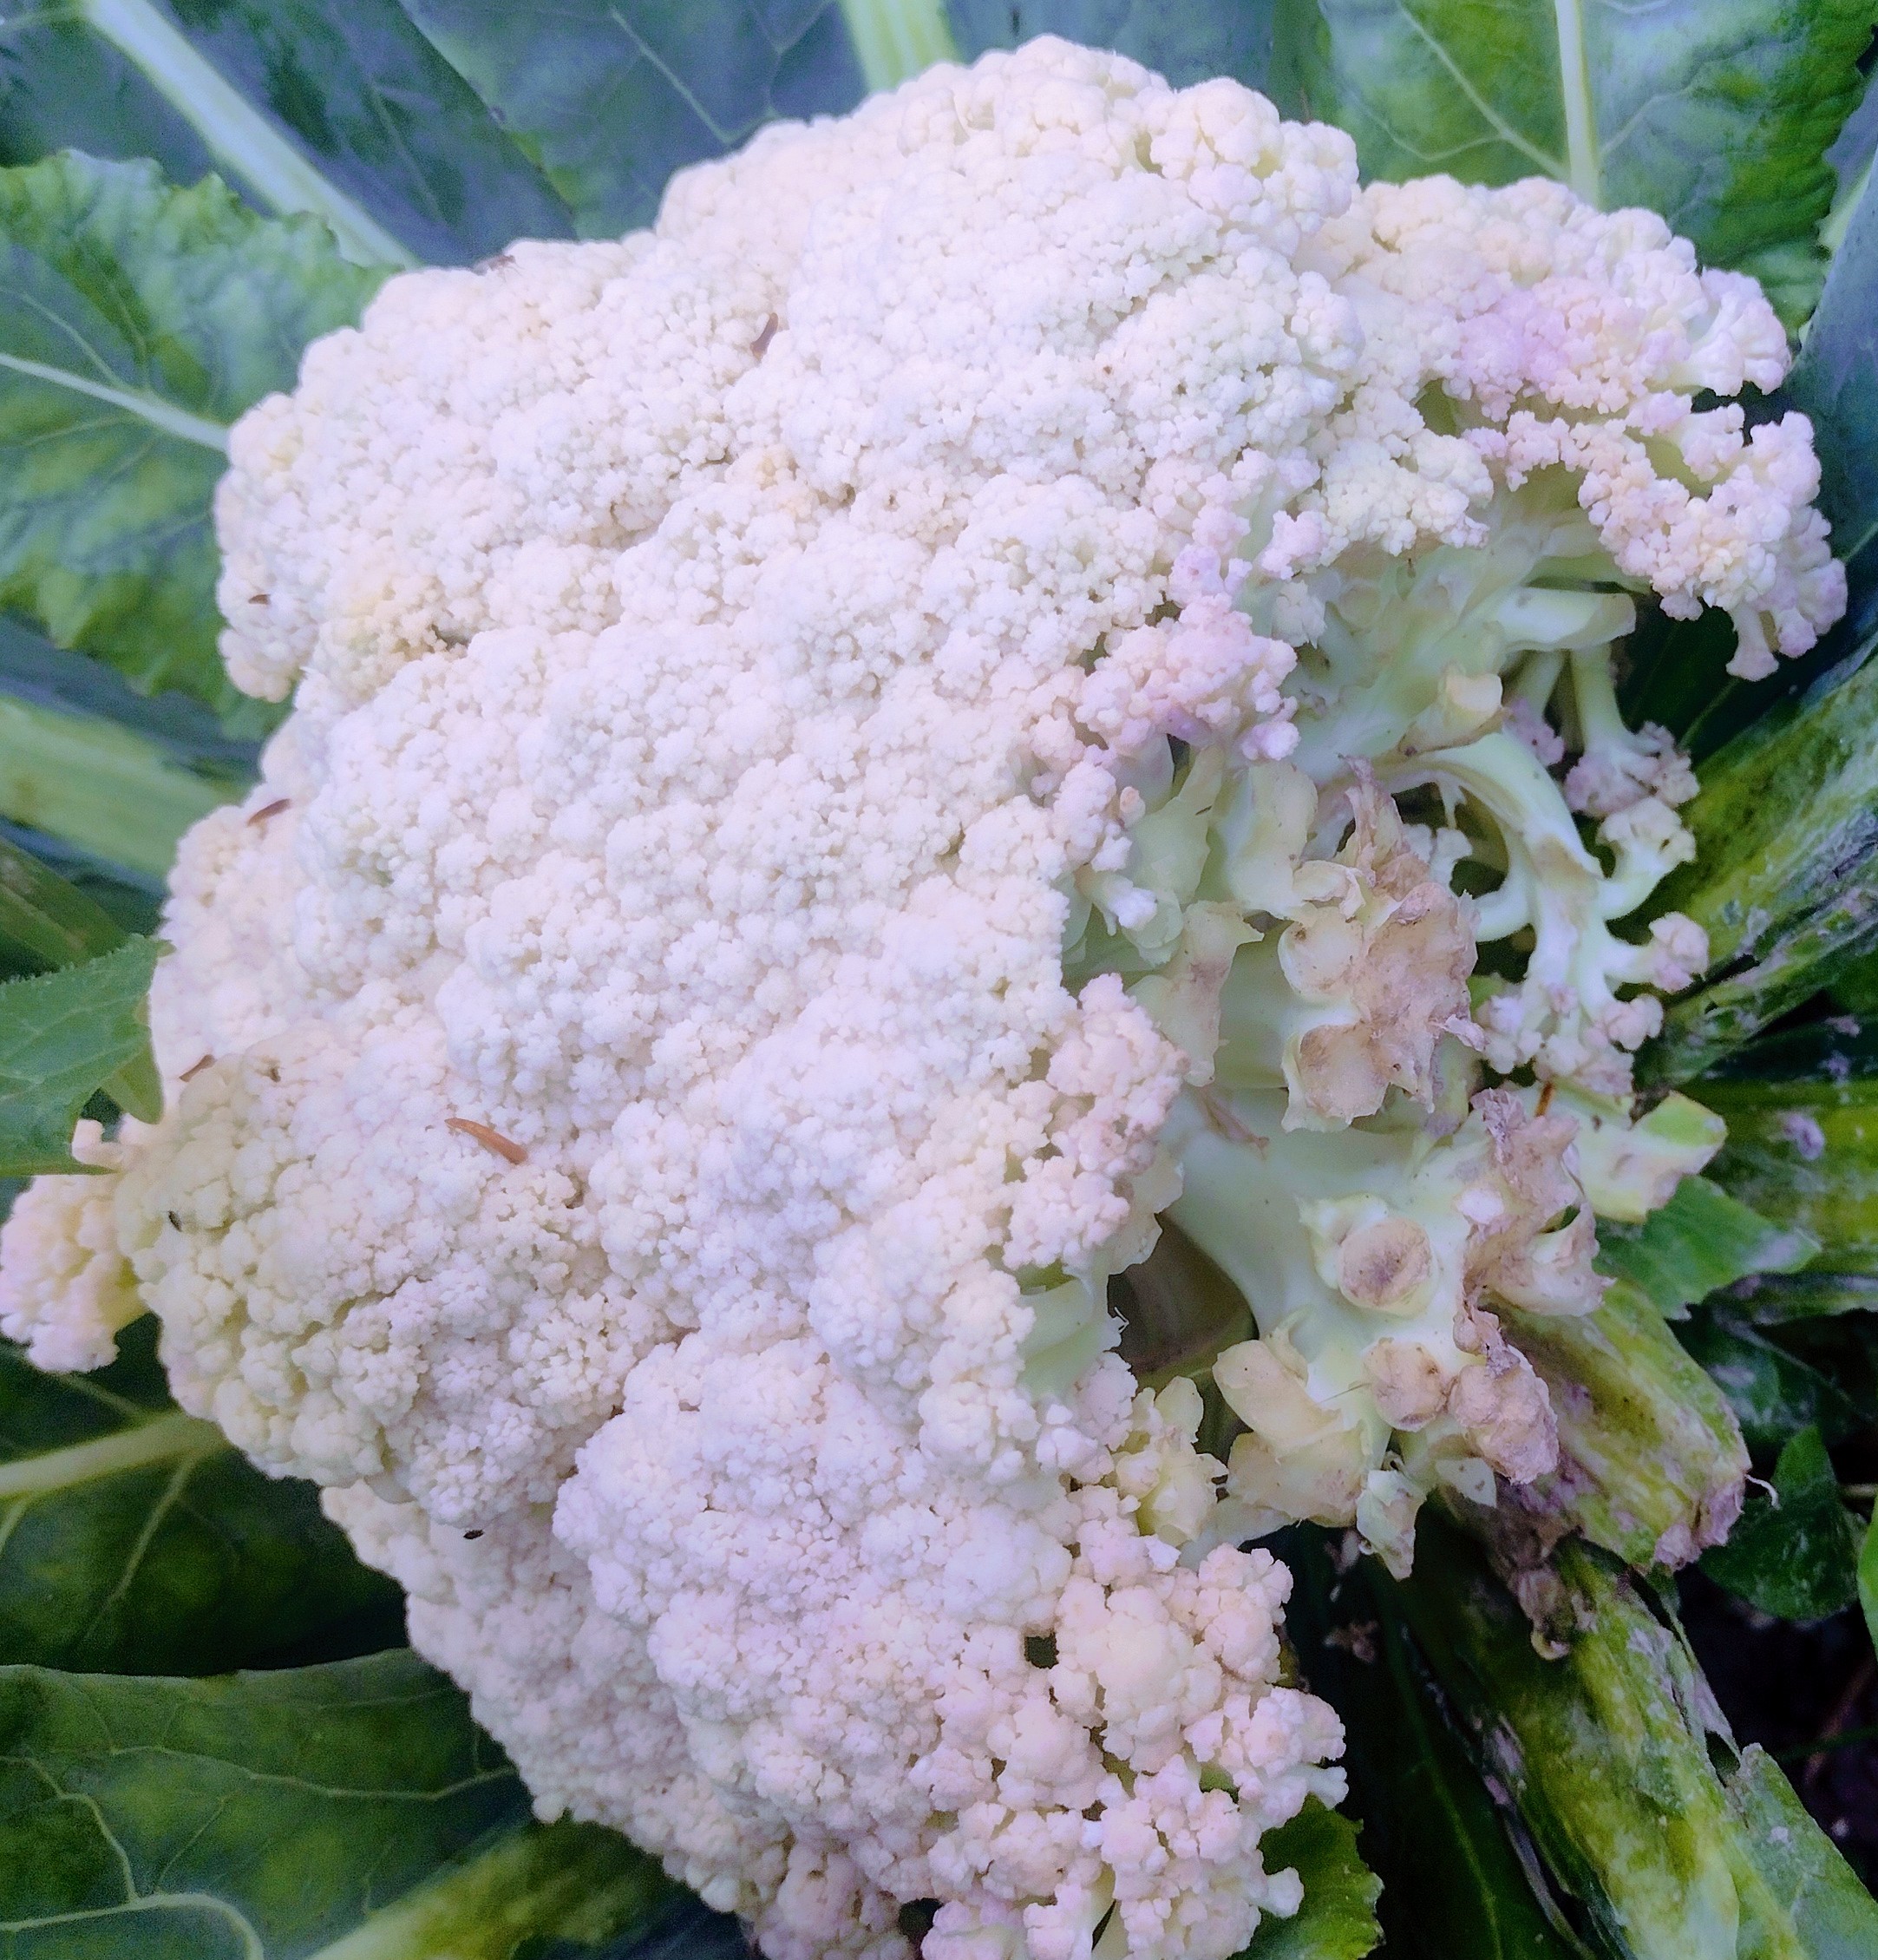
Label: Bacterial spot rot